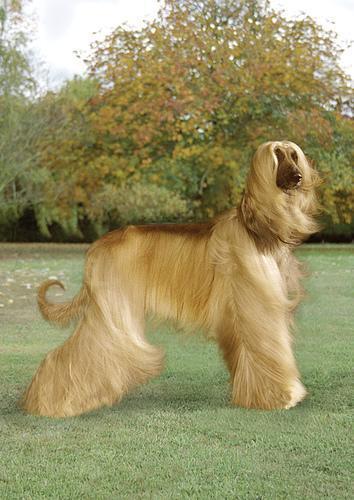
Afghan_hound